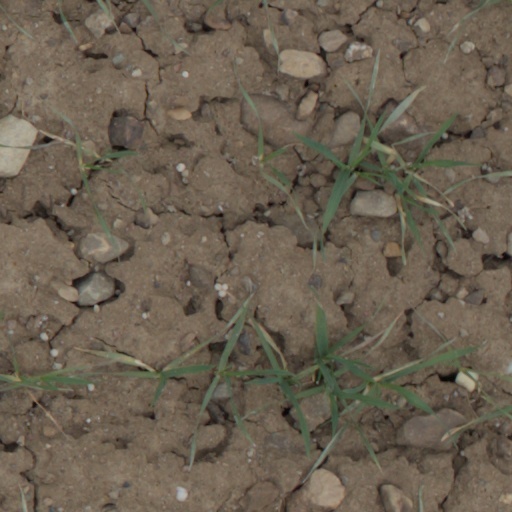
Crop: wheat